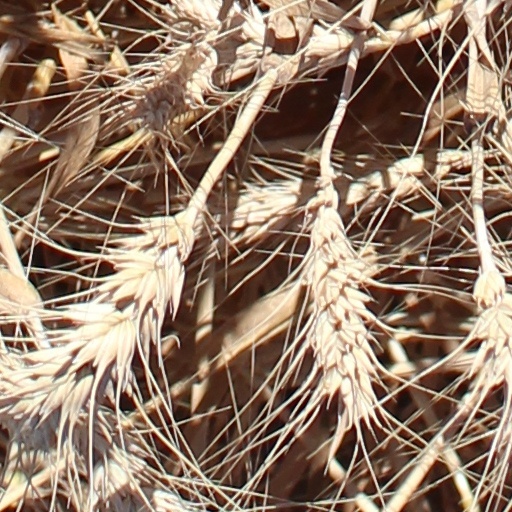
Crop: wheat